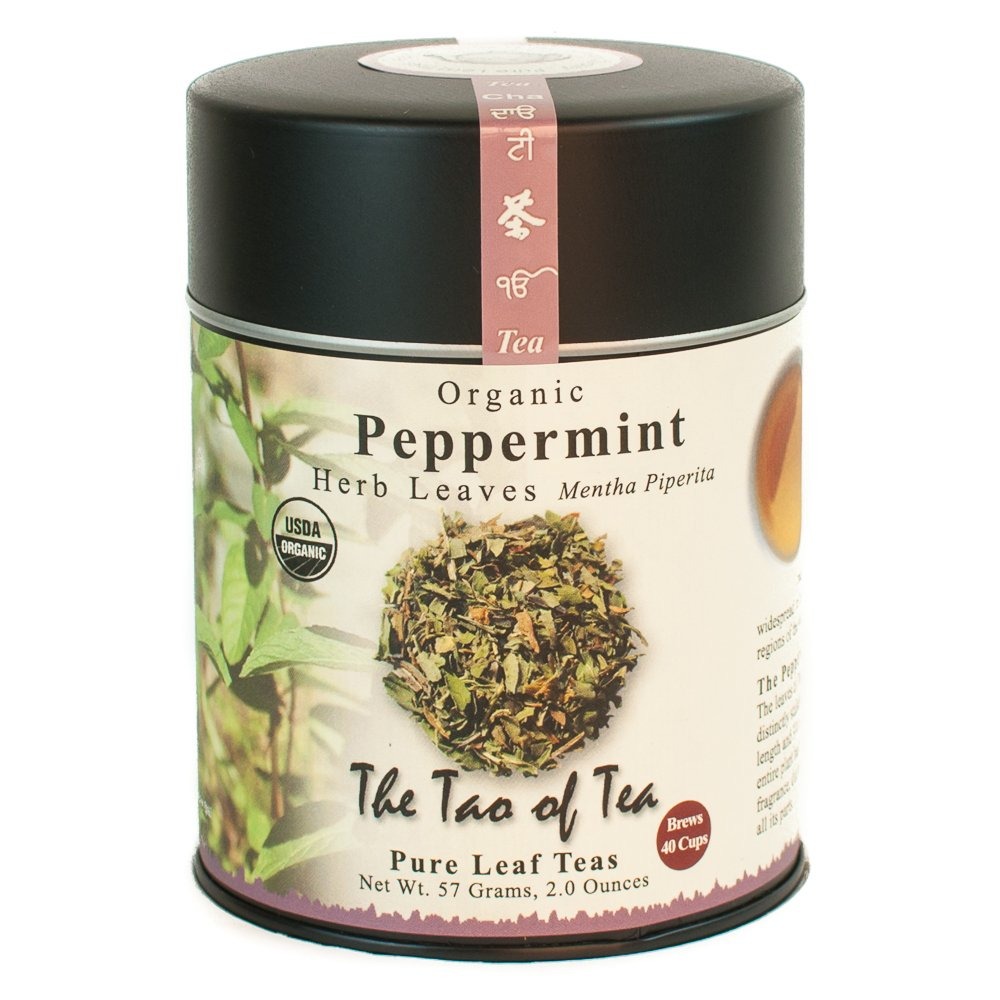
Item Name: The Tao of Tea, Peppermint Herbal Tea, Loose Leaf,2 Ounce (Pack of 1),TOT11125
Bullet Point 1: 100% Organic Peppermint Leaves.
Bullet Point 2: Cool, crisp and refreshing infusion with a spicy menthol aroma.
Bullet Point 3: Caffeine-Free, herbal tea
Value: 2.0
Unit: Ounce

Price: 9